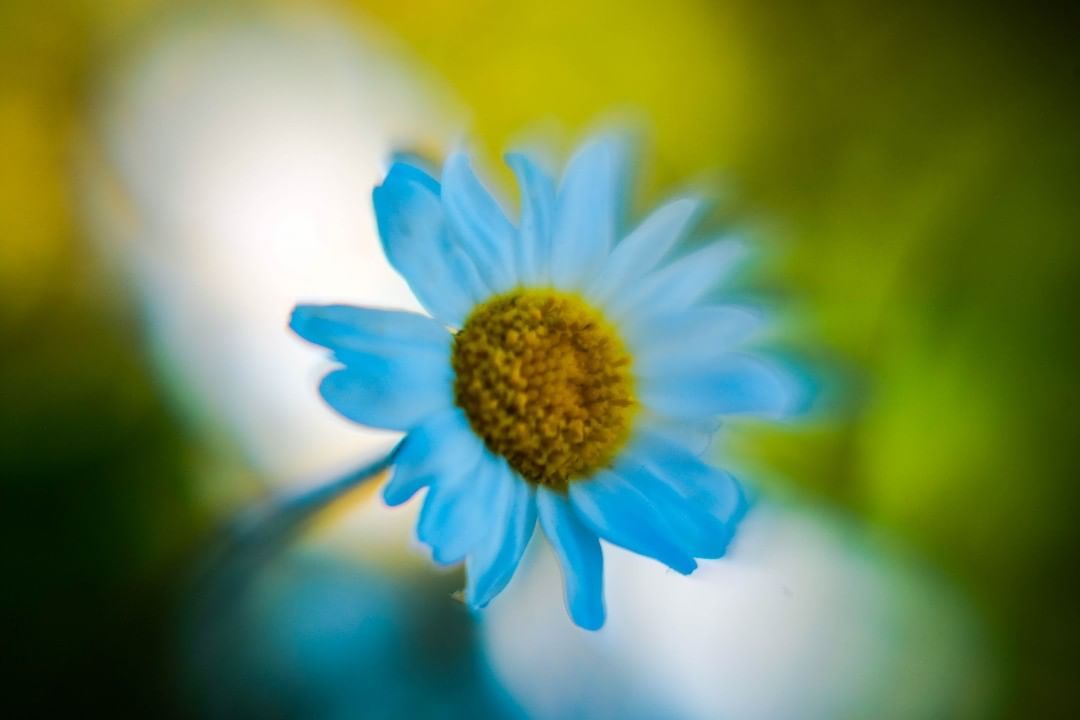
A daisy in the Wild
A photograph of a white daisy with golden pallet in the center. The daisy is looking blurred.
a close up shot taken at an eye-level camera angle of a white daisy. It looks pretty and fickle with the golden pollen in the center. The atmosphere is calm and quiet.
Labels: Daisy, Flower, Plant, Petal, Anemone, Anther, Pollen, Outdoors, Nature, Face, Head, Person, Sky, Spring